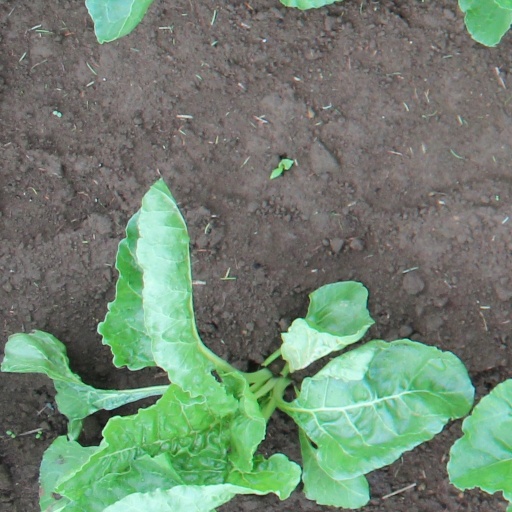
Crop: sugar beet